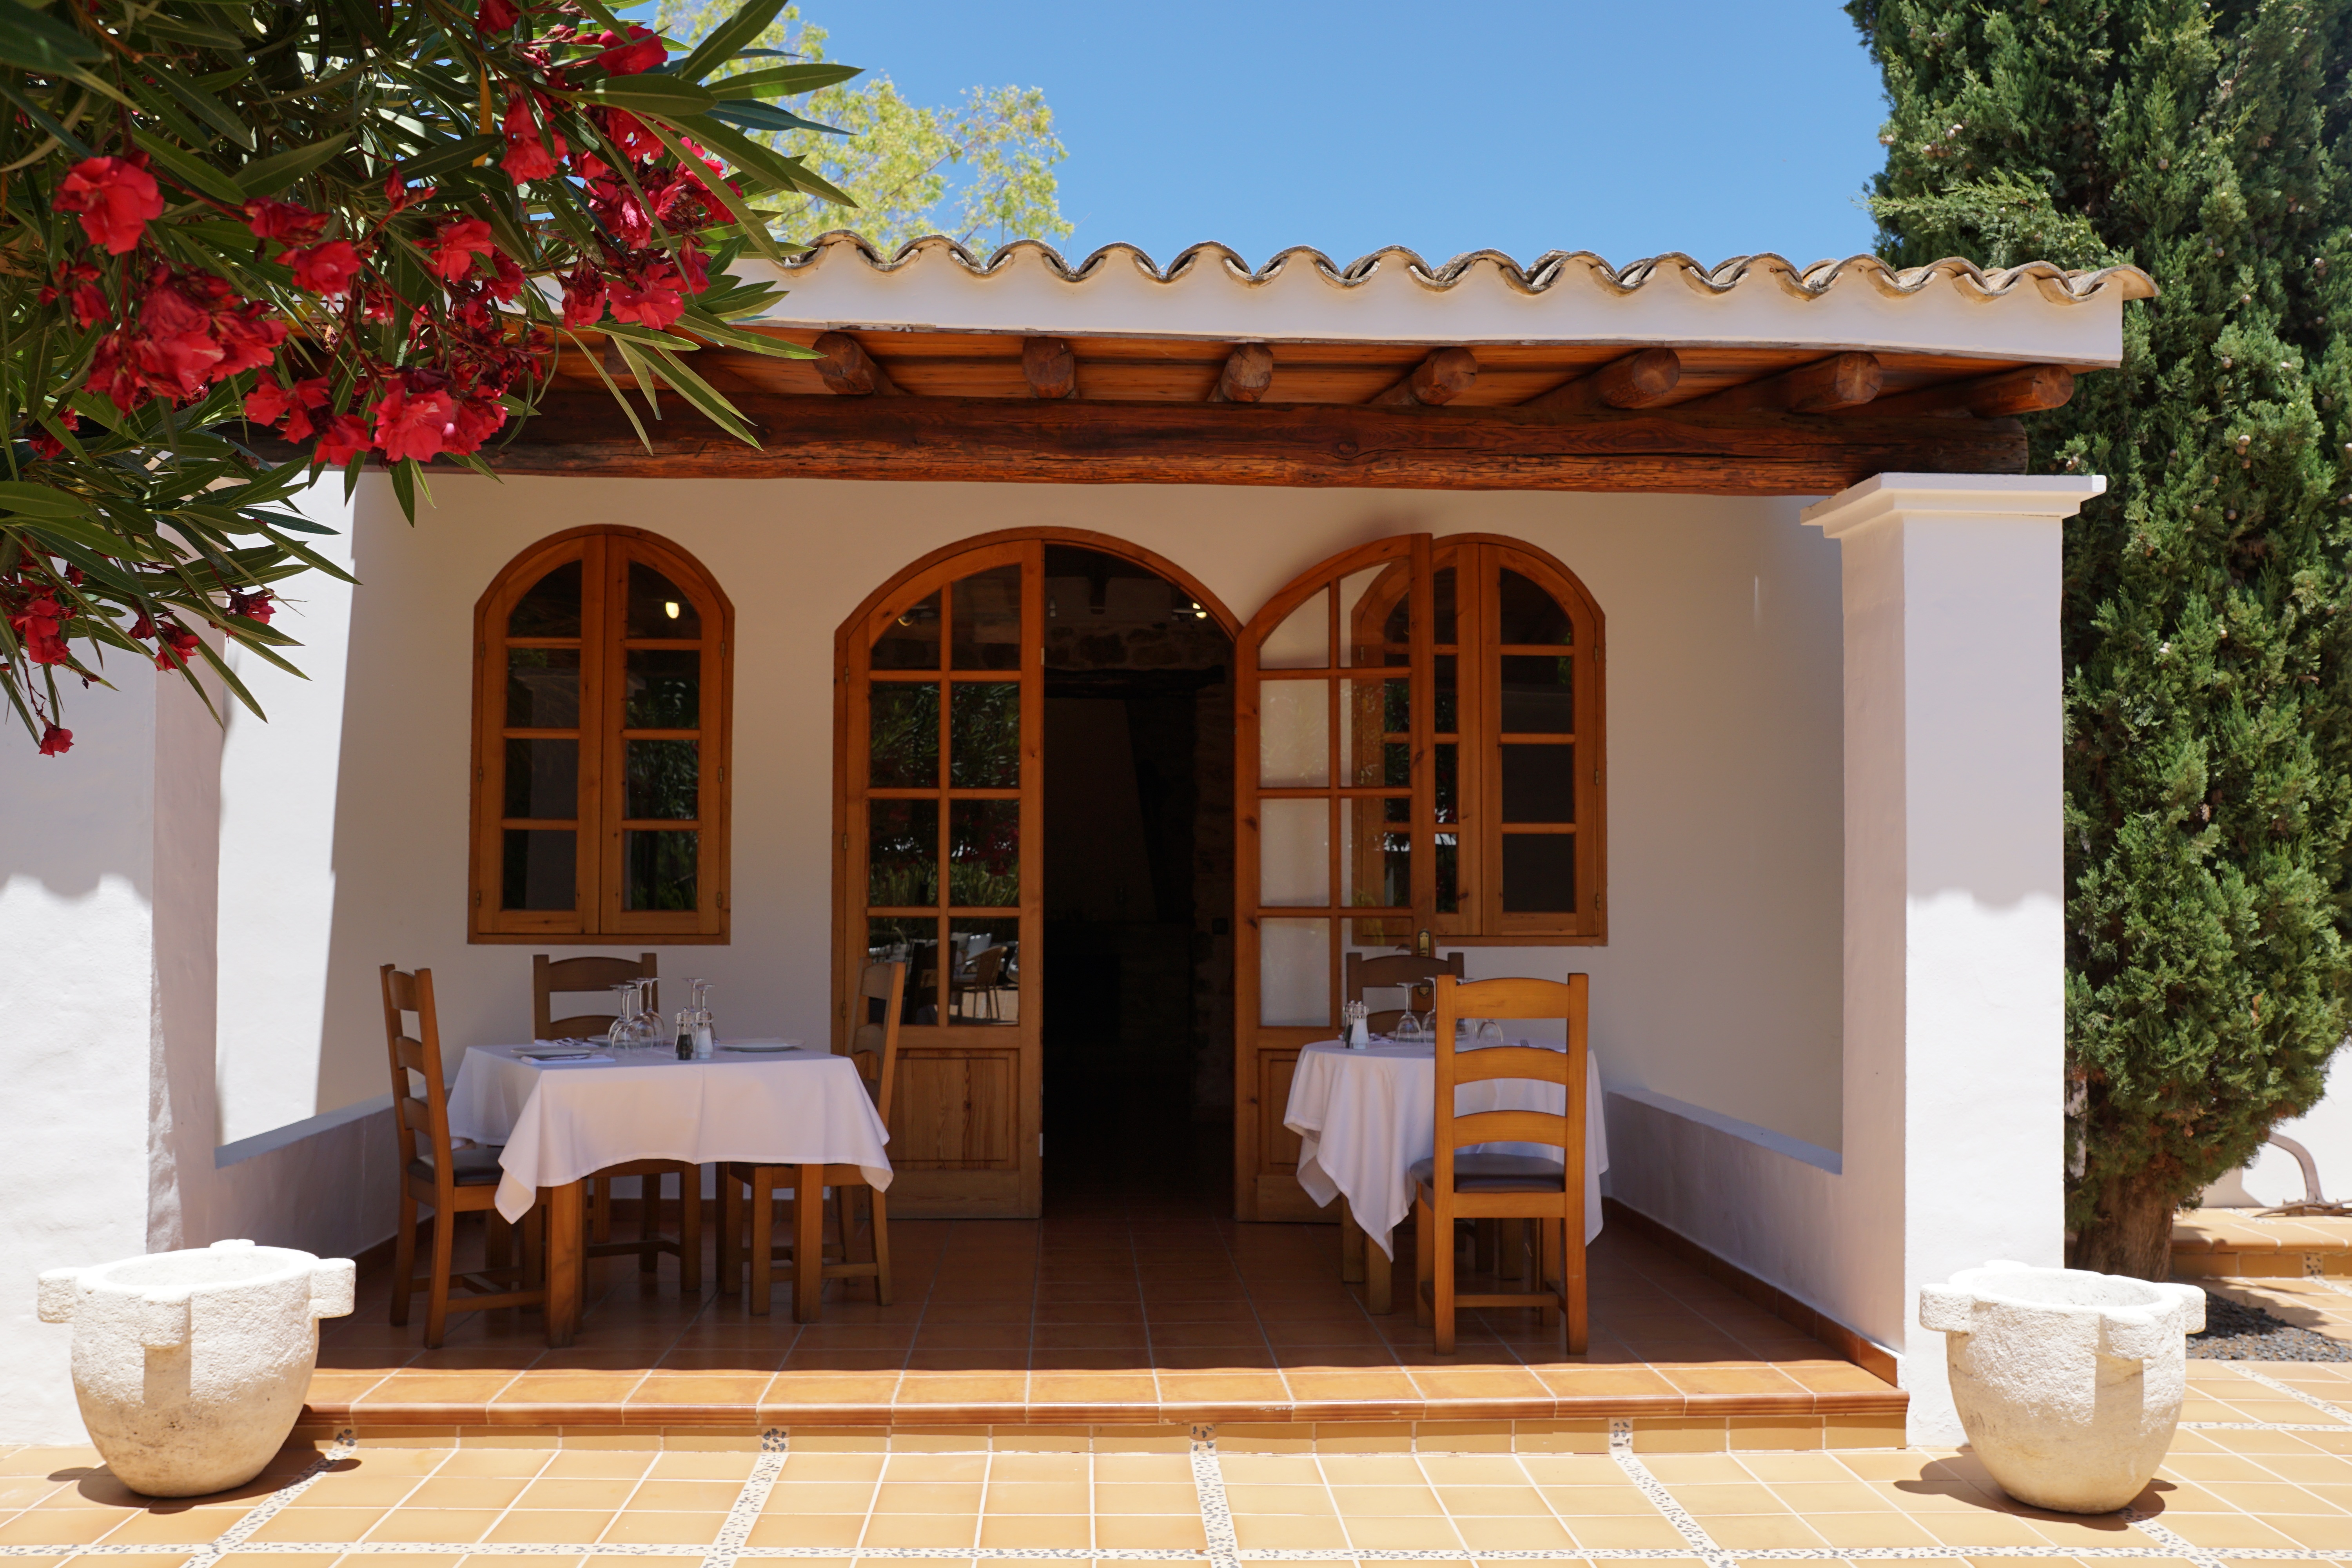
villa, house, restaurant, home, porch, arch, cottage, backyard, facade, property, eat, courtyard, farmhouse, estate, hacienda, pergola, real estate, ibiza, outdoor structure, santa gertrudis